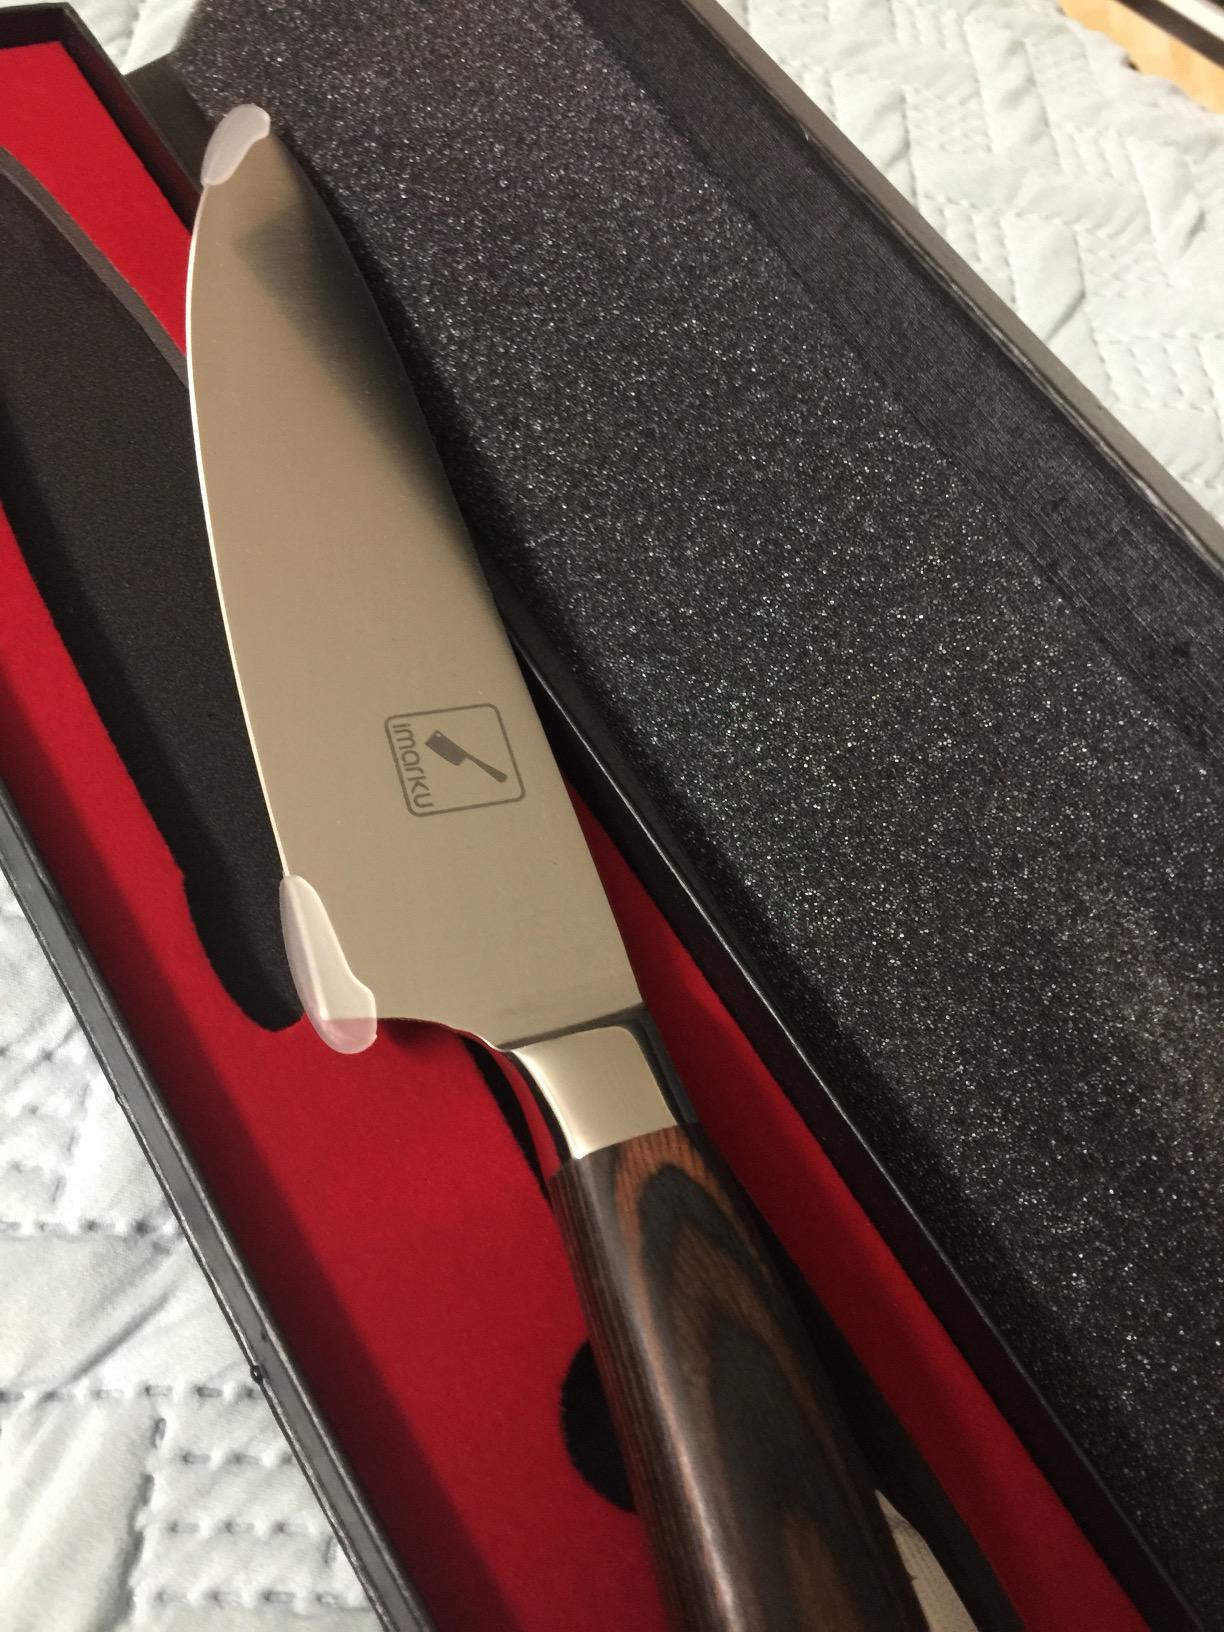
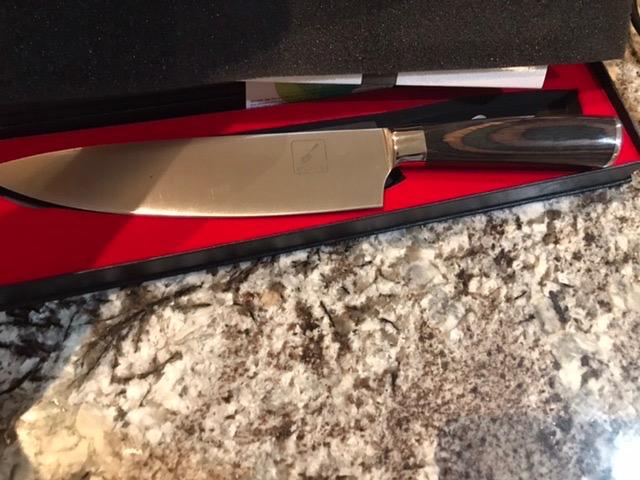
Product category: items_knife
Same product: yes